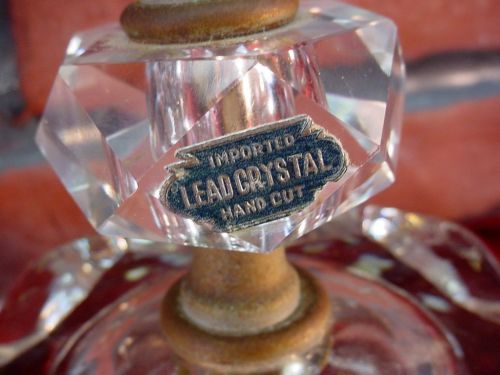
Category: lamp